Parish of Nantomoko

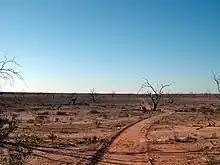
Landscape around Nantomoko

Nantomoko is a remote civil parish of Poole County in far northwest New South Wales. located at